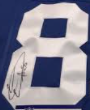
Number: 8